Adelind Horan

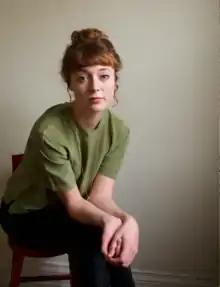
Adelind Horan

Adelind Horan is an American film, theatre, and television actress and writer. She is best known for portraying Billy Ann Baker in the Amazon Prime Video series "The Peripheral," and for her documentary solo play about mountaintop removal in Appalachia, "Cry of the Mountain."